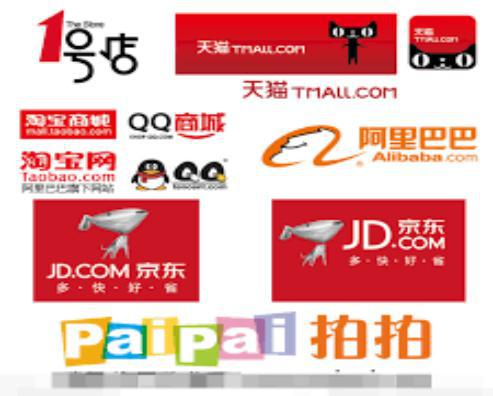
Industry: Others